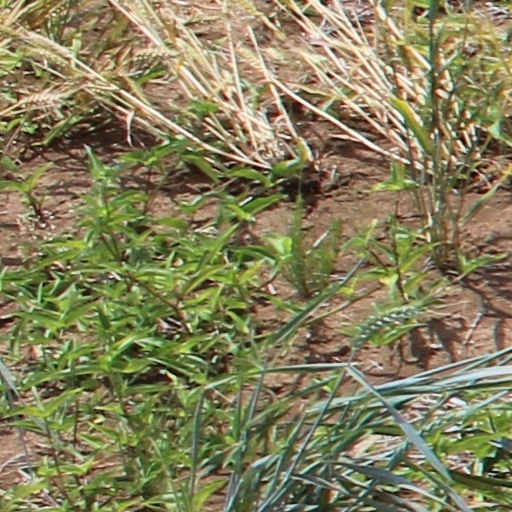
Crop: wheat